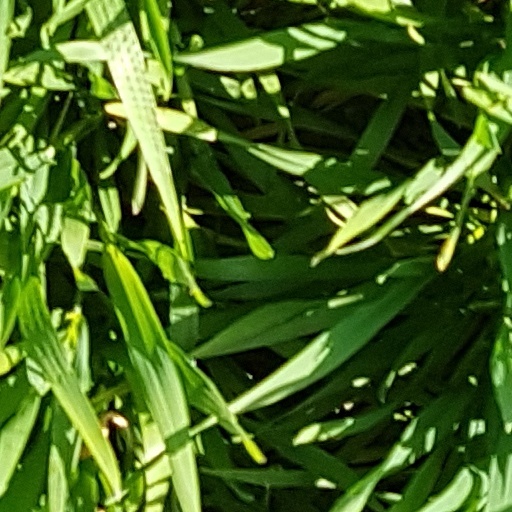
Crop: wheat